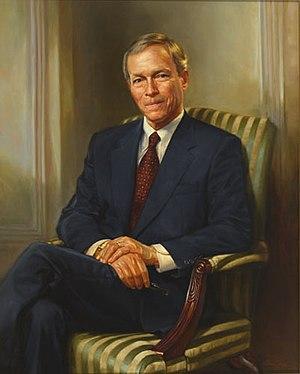
Kenneth Hood MacKay Jr., dit Buddy MacKay, est un homme politique américain né le 22 mars 1933 à Ocala et membre du Parti démocrate.
Le lieutenant-gouverneur de la Floride est un élu du gouvernement de l'État de Floride aux États-Unis. Selon la Constitution de Floride, le lieutenant-gouverneur est élu pour un mandat de quatre ans coïncidant avec celui du gouverneur de l'État, et le remplace en cas de vacance du poste.